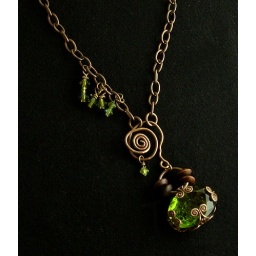
SOLD Vintage brass filigree wrapped around an olivine green vintage glass faceted stone, wooden rondells, swarovski crystal